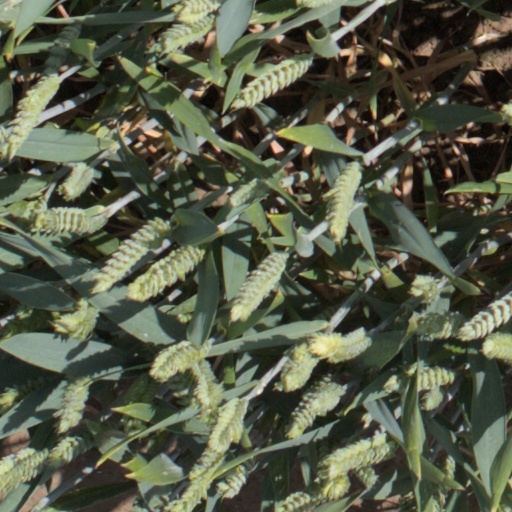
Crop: wheat